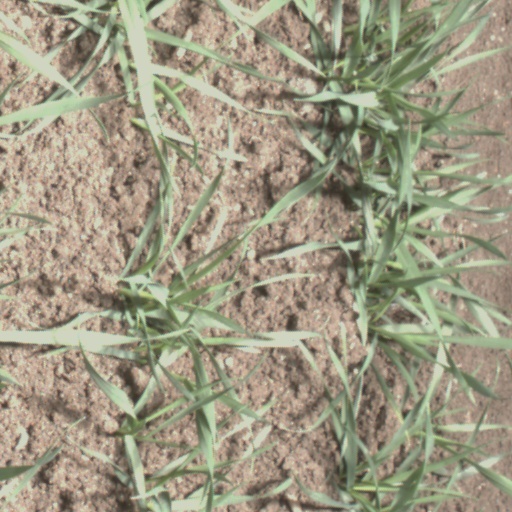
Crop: wheat